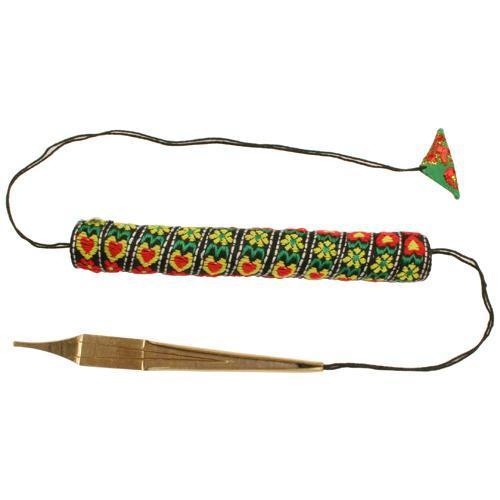
Large Danmoi Vietnamese Brass Jaw Harp
Brand: Lark in the Morning
Made of solid brass 4 1/2" long, 1/2" wide comes in a protective, tube shaped, embroidered case. Very loud and responsive, played against the lips not against the teeth. Not for children they have sharp edges. Sound Sample
Category: Arts & Entertainment > Hobbies & Creative Arts > Musical Instruments > Woodwinds > Jew's Harps